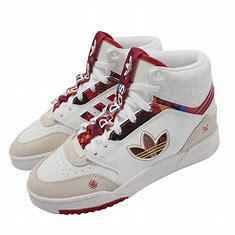
Brand: adidas
Model: Drop Step XL Skate